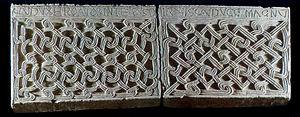
Étienne Drjislav fut roi de Croatie de 969 à 997. Fils et successeur de Mihajlo Krešimir II, de la dynastie des Trpimirović, et de Hélène de Zadar. Sa capitale était Biograd et il dirigea le pays conjointement avec le ban Godemir.